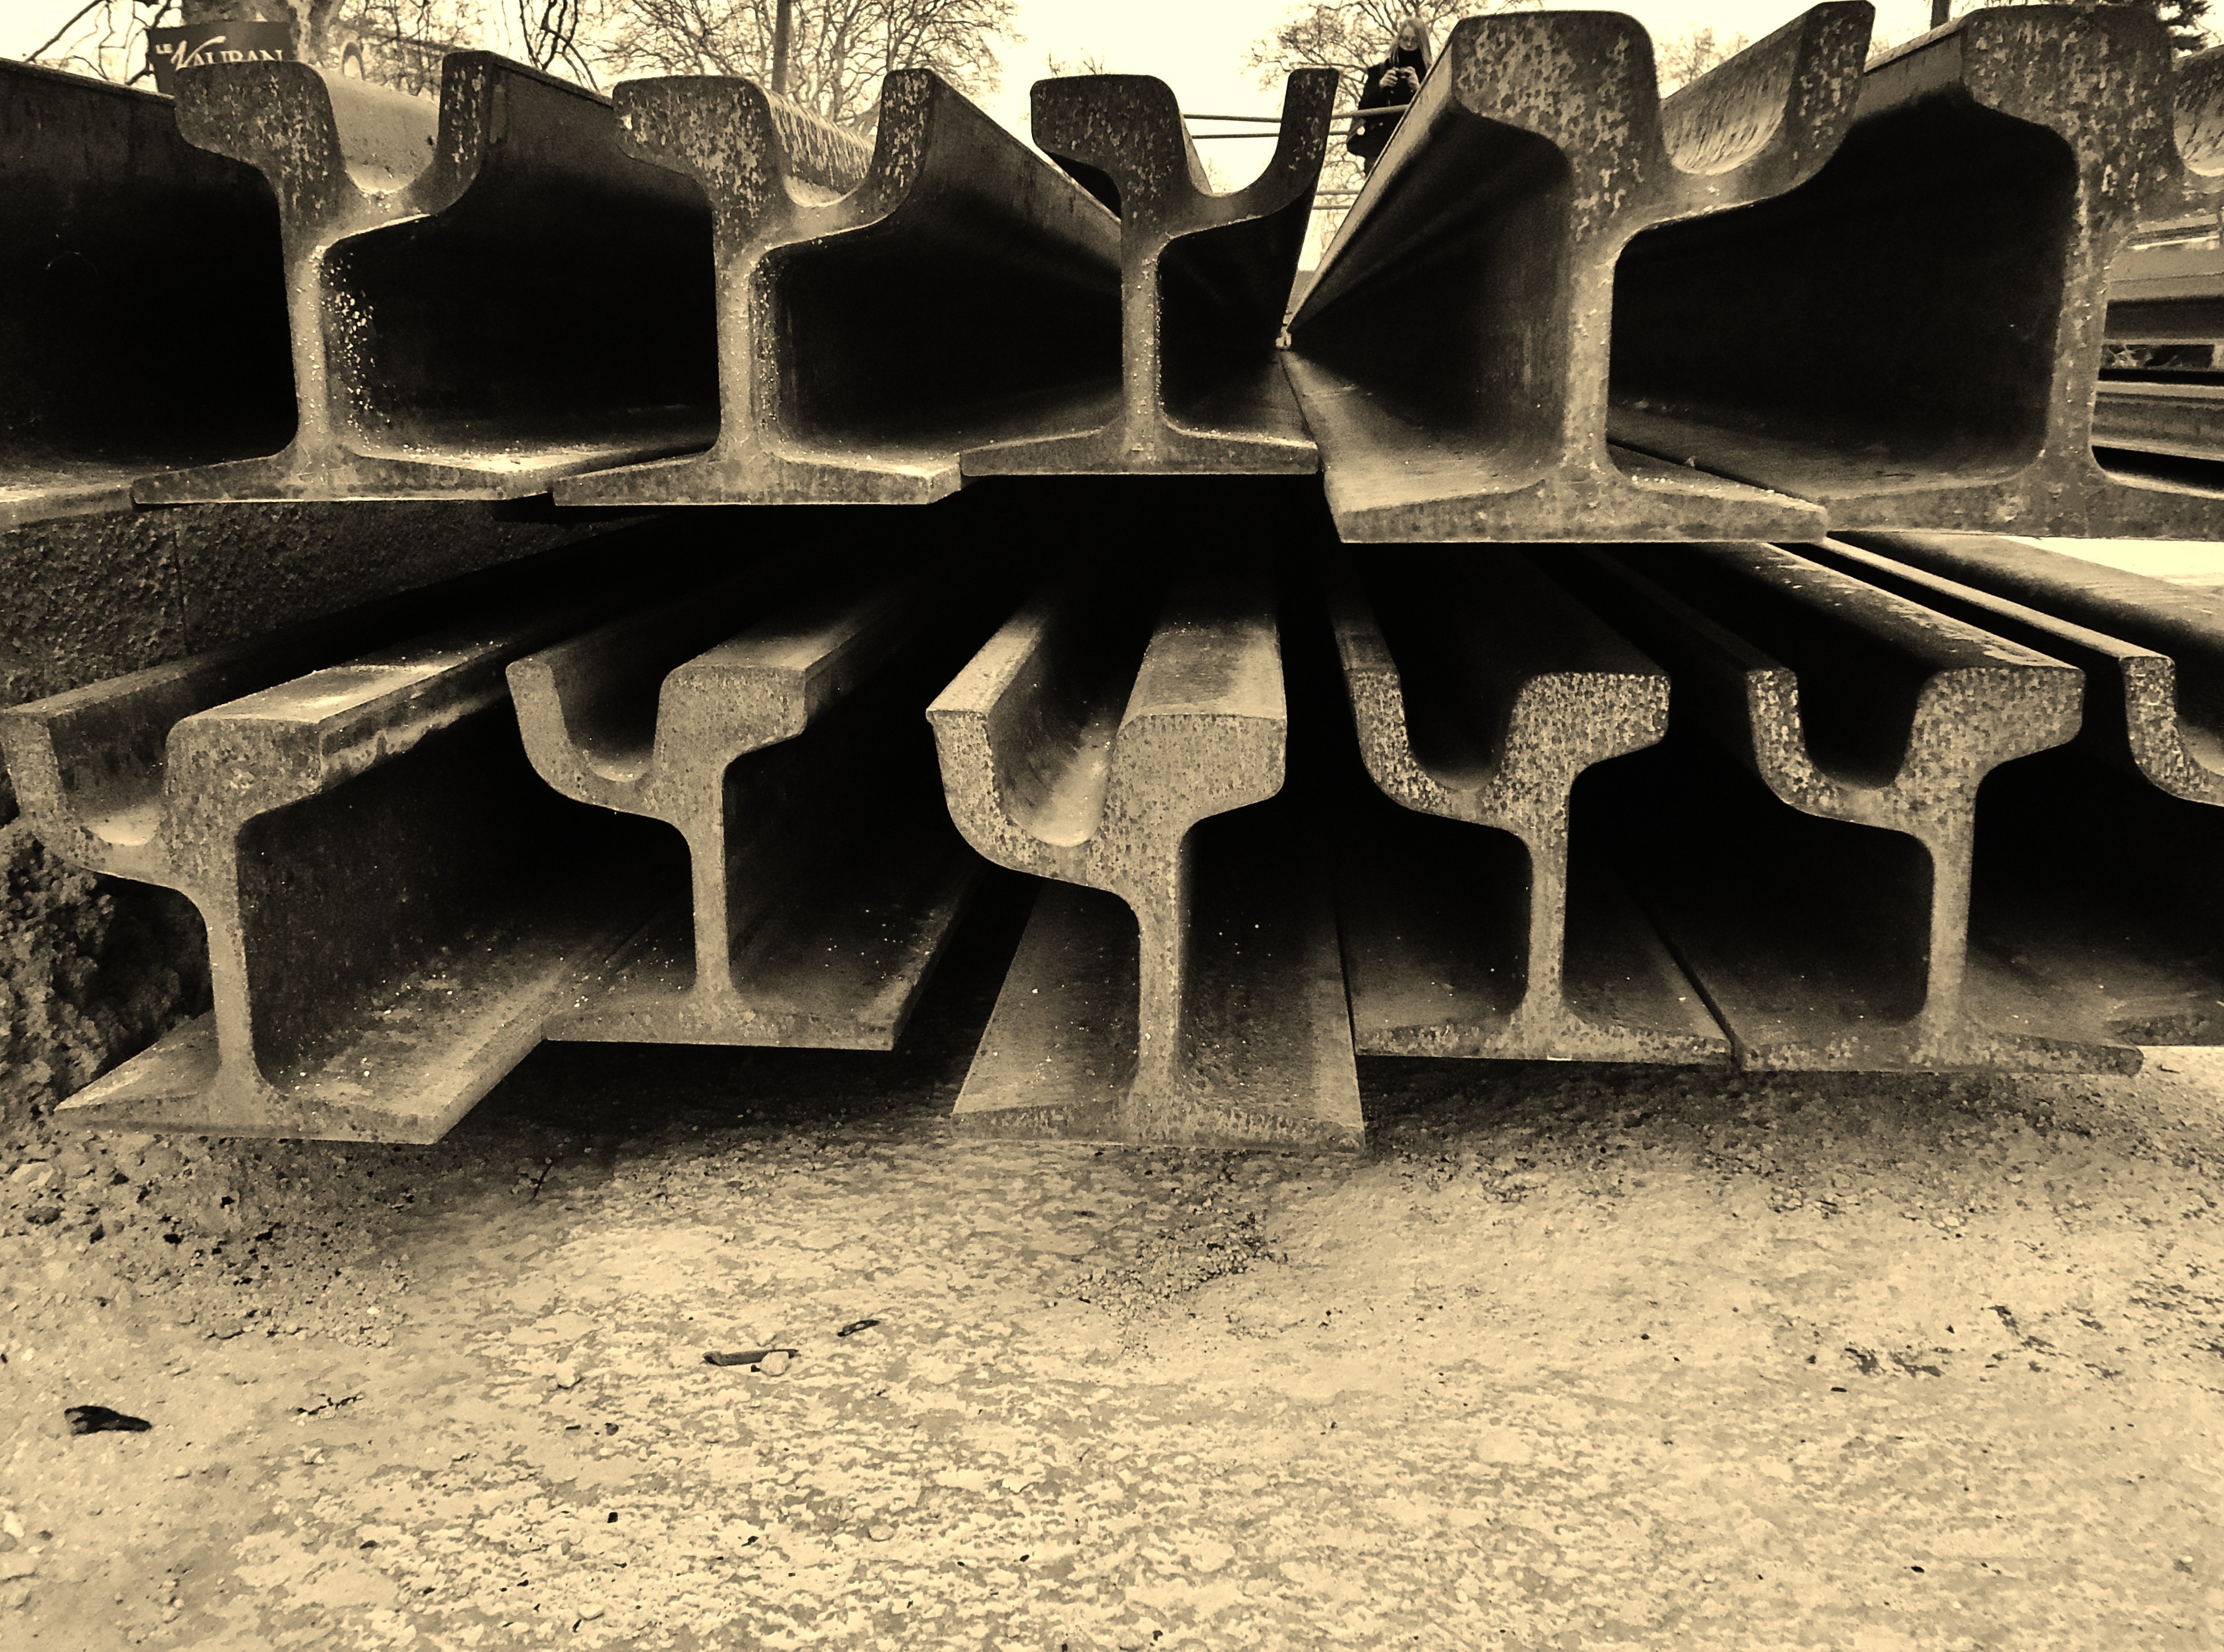
work, sand, wood, rail, wall, tram, black, monochrome, material, tire, sepia, art, temple, iron, carving, shape, ancient history, besancon